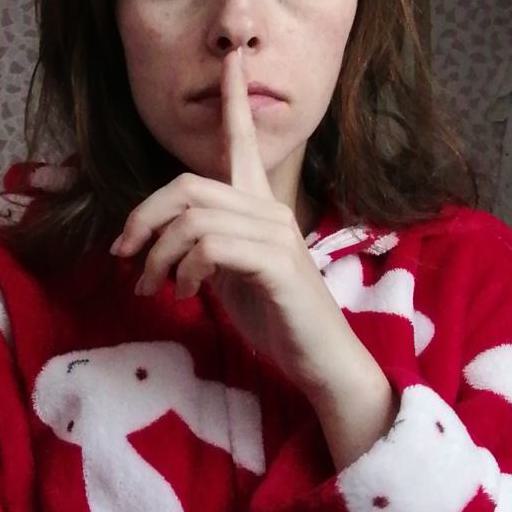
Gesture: mute